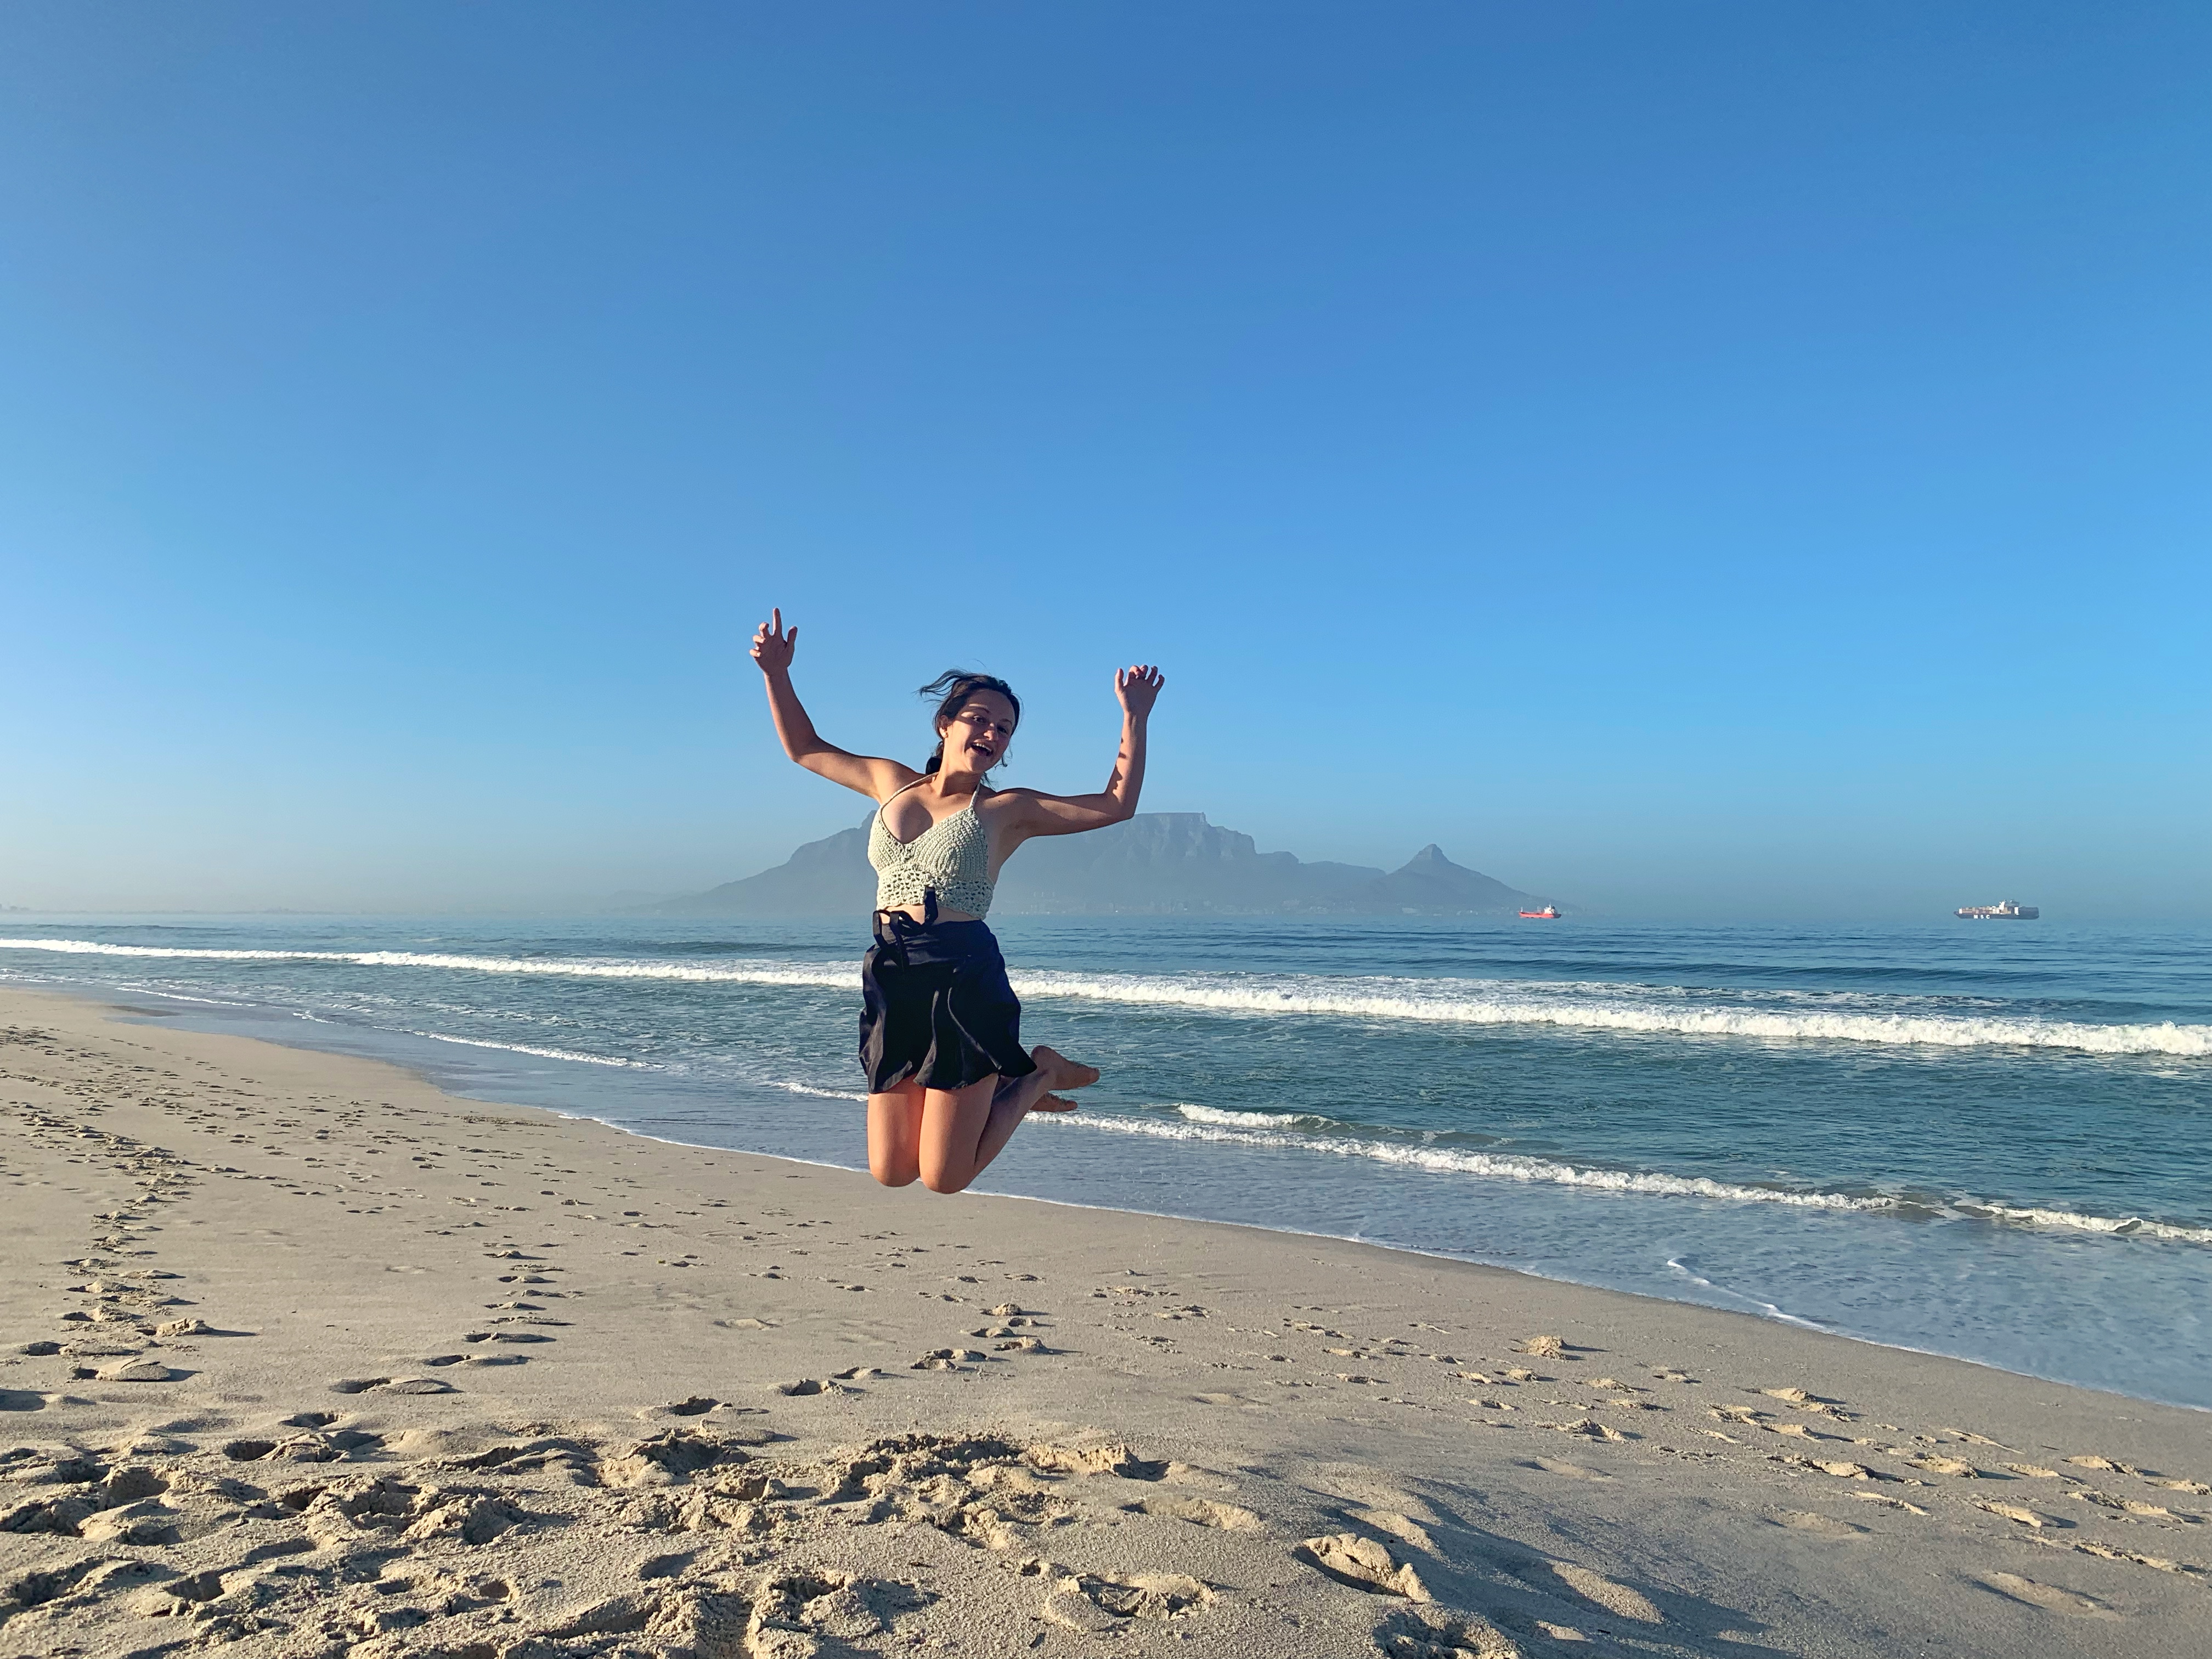
sea, water, sky, cloud, leg, People on beach, People in nature, beach, flash photography, happy, gesture, coastal and oceanic landforms, waist, wind wave, horizon, travel, landscape, barefoot, leisure, sand, fun, tree, physical fitness, holiday, human leg, thigh, wave, wind, ocean, tropics, bay, tide, coast, vacation, tourism, recreation, caribbean, rock, evening